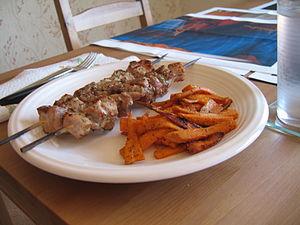
Le souvláki est un plat grec composé de petits morceaux de viande et souvent de légumes grillés sur une brochette. Il peut être servi sur une brochette pour être consommé sur le pouce, dans un pain pita ou dans une assiette avec une garniture.